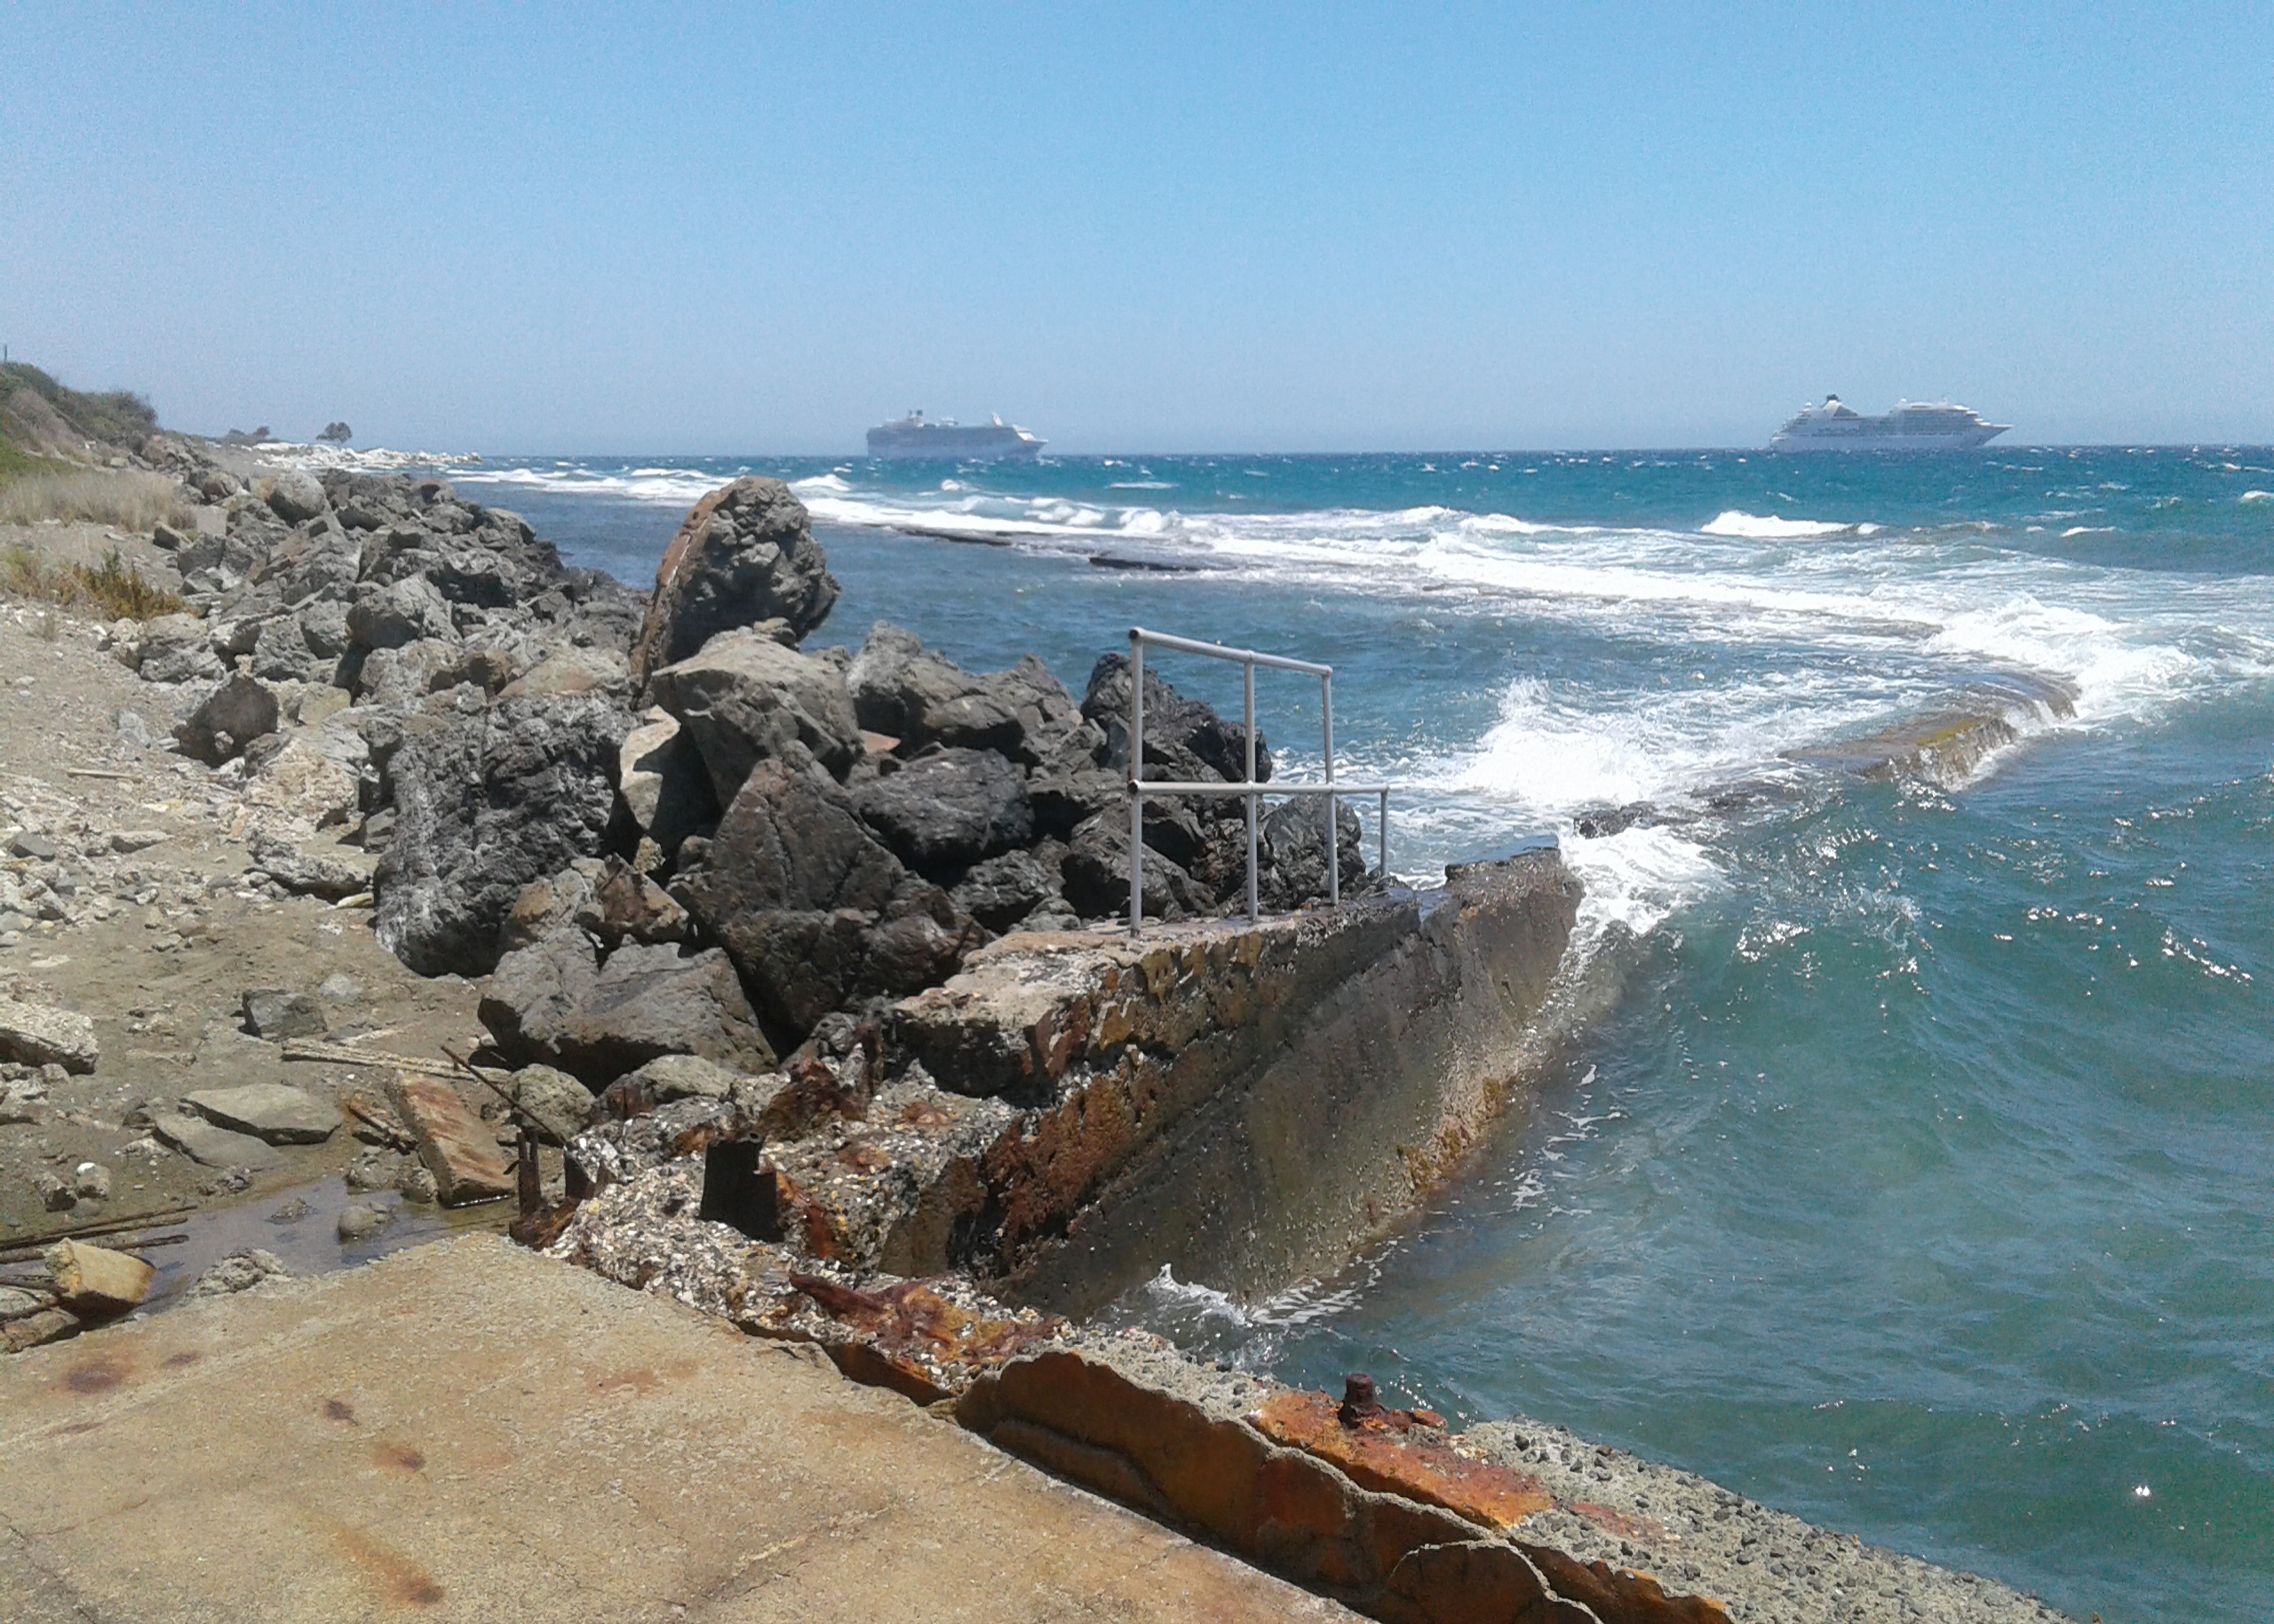
sky, sea, water, vessel, boat, rocks, rocky, jetty, blue, waves, wave, wood, coastal and oceanic landforms, terrain, bedrock, horizon, natural landscape, landscape, wind wave, headland, formation, shore, beach, geology, cape, klippe, rock, ocean, tropics, sand, bay, coast, wind, outcrop, inlet, sound, promontory, cliff, tourism, tide, lake, Raised beach, erosion, cove, bight, vacation, skerry